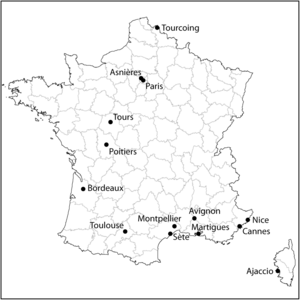
Carte des clubs engagés dans le championnat de France Pro A de volley-ball 2000-2001
Le Championnat de France de volley-ball Pro A 2000-01 a opposé les quatorze meilleures équipes françaises de volley-ball. Le championnat de France de volley-ball de première division porte le nom de Pro A depuis 1995.